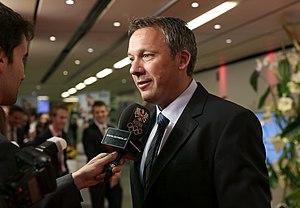
Fritz Strobl, né le 24 août 1972 à Lienz, est un skieur alpin autrichien, champion olympique de descente en 2002 à Salt Lake City. Spécialiste de descente et de super G, il compte neuf victoires en Coupe du monde et a également remporté la médaille d'argent du super G lors des Championnats du monde 2007.